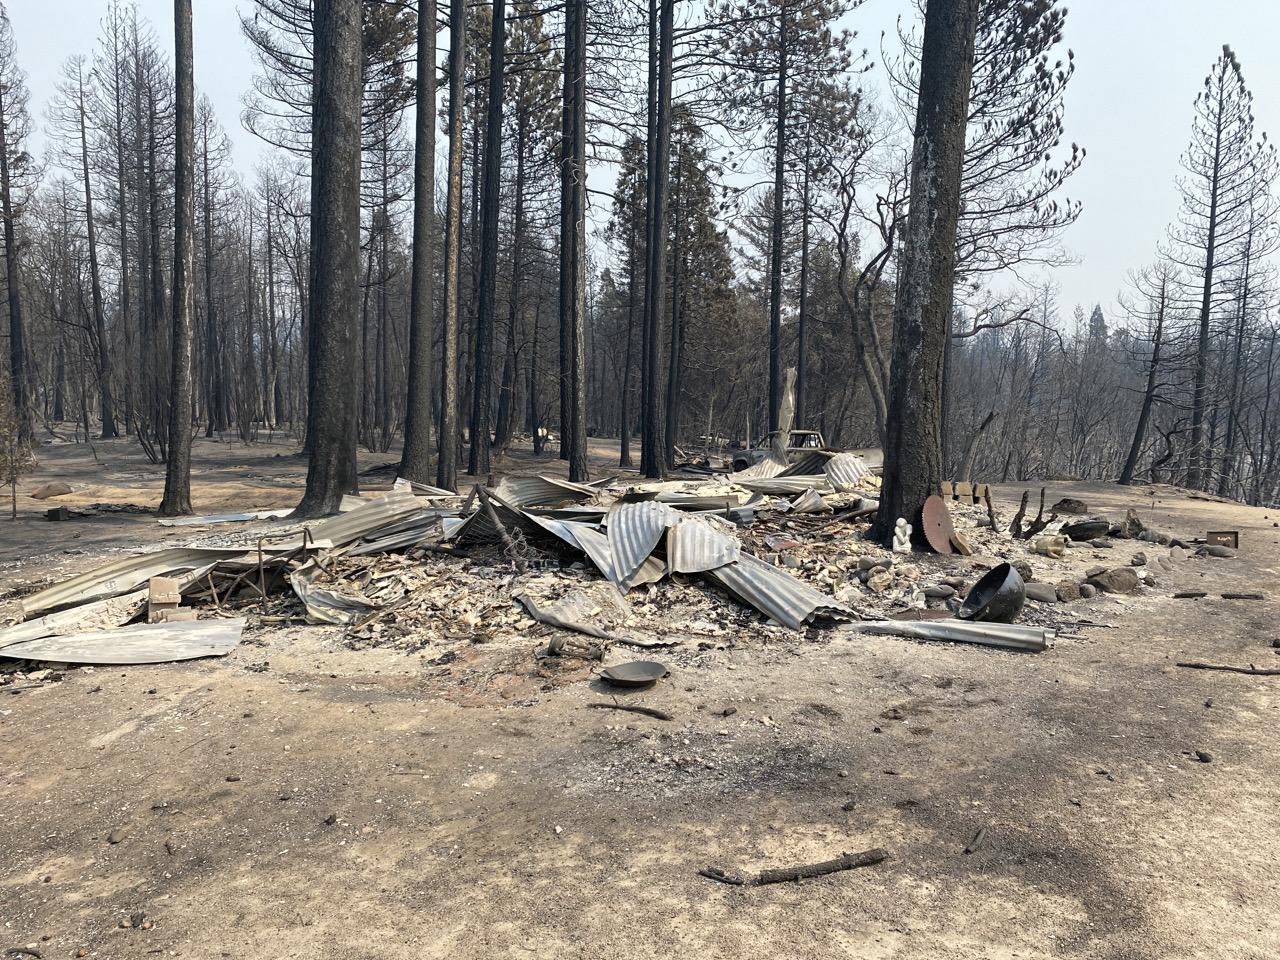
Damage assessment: destroyed